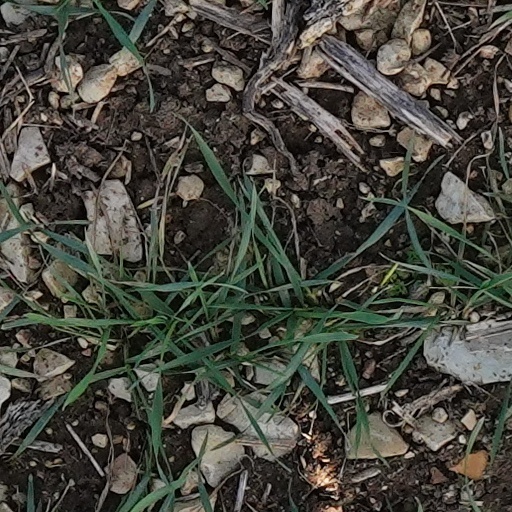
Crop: wheat